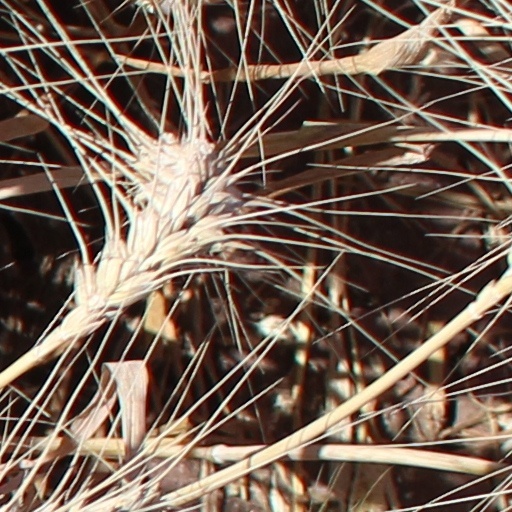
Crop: wheat